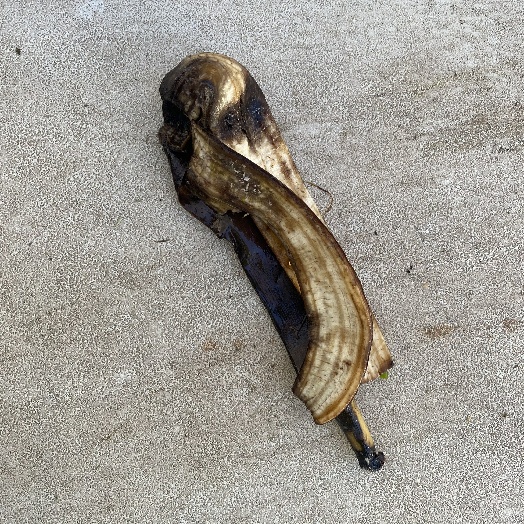
Label: Food Organics